Love at Stake

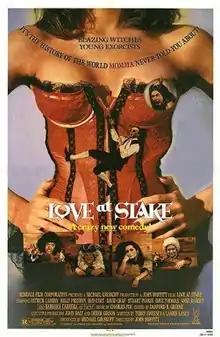
Theatrical release poster

Love at Stake is a 1987 American comedy film, directed by John C. Moffitt, based on a screenplay by Lanier Laney and Terry Sweeney. It stars Patrick Cassidy and Kelly Preston, with Barbara Carrera, Bud Cort, Dave Thomas, and Stuart Pankin. Joyce Brothers makes a cameo appearance as herself.